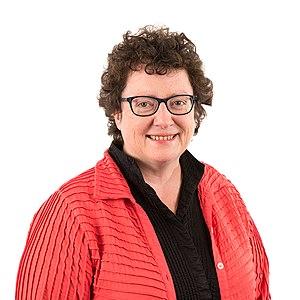
Elin Jones, née le 1ᵉʳ septembre 1966 à Lampeter, est une femme politique britannique œuvrant au pays de Galles.
Le président du Senedd est le speaker du Parlement gallois élu par les membres du Senedd. Il est assisté d’un suppléant, le vice-président, désigné dans les mêmes conditions.